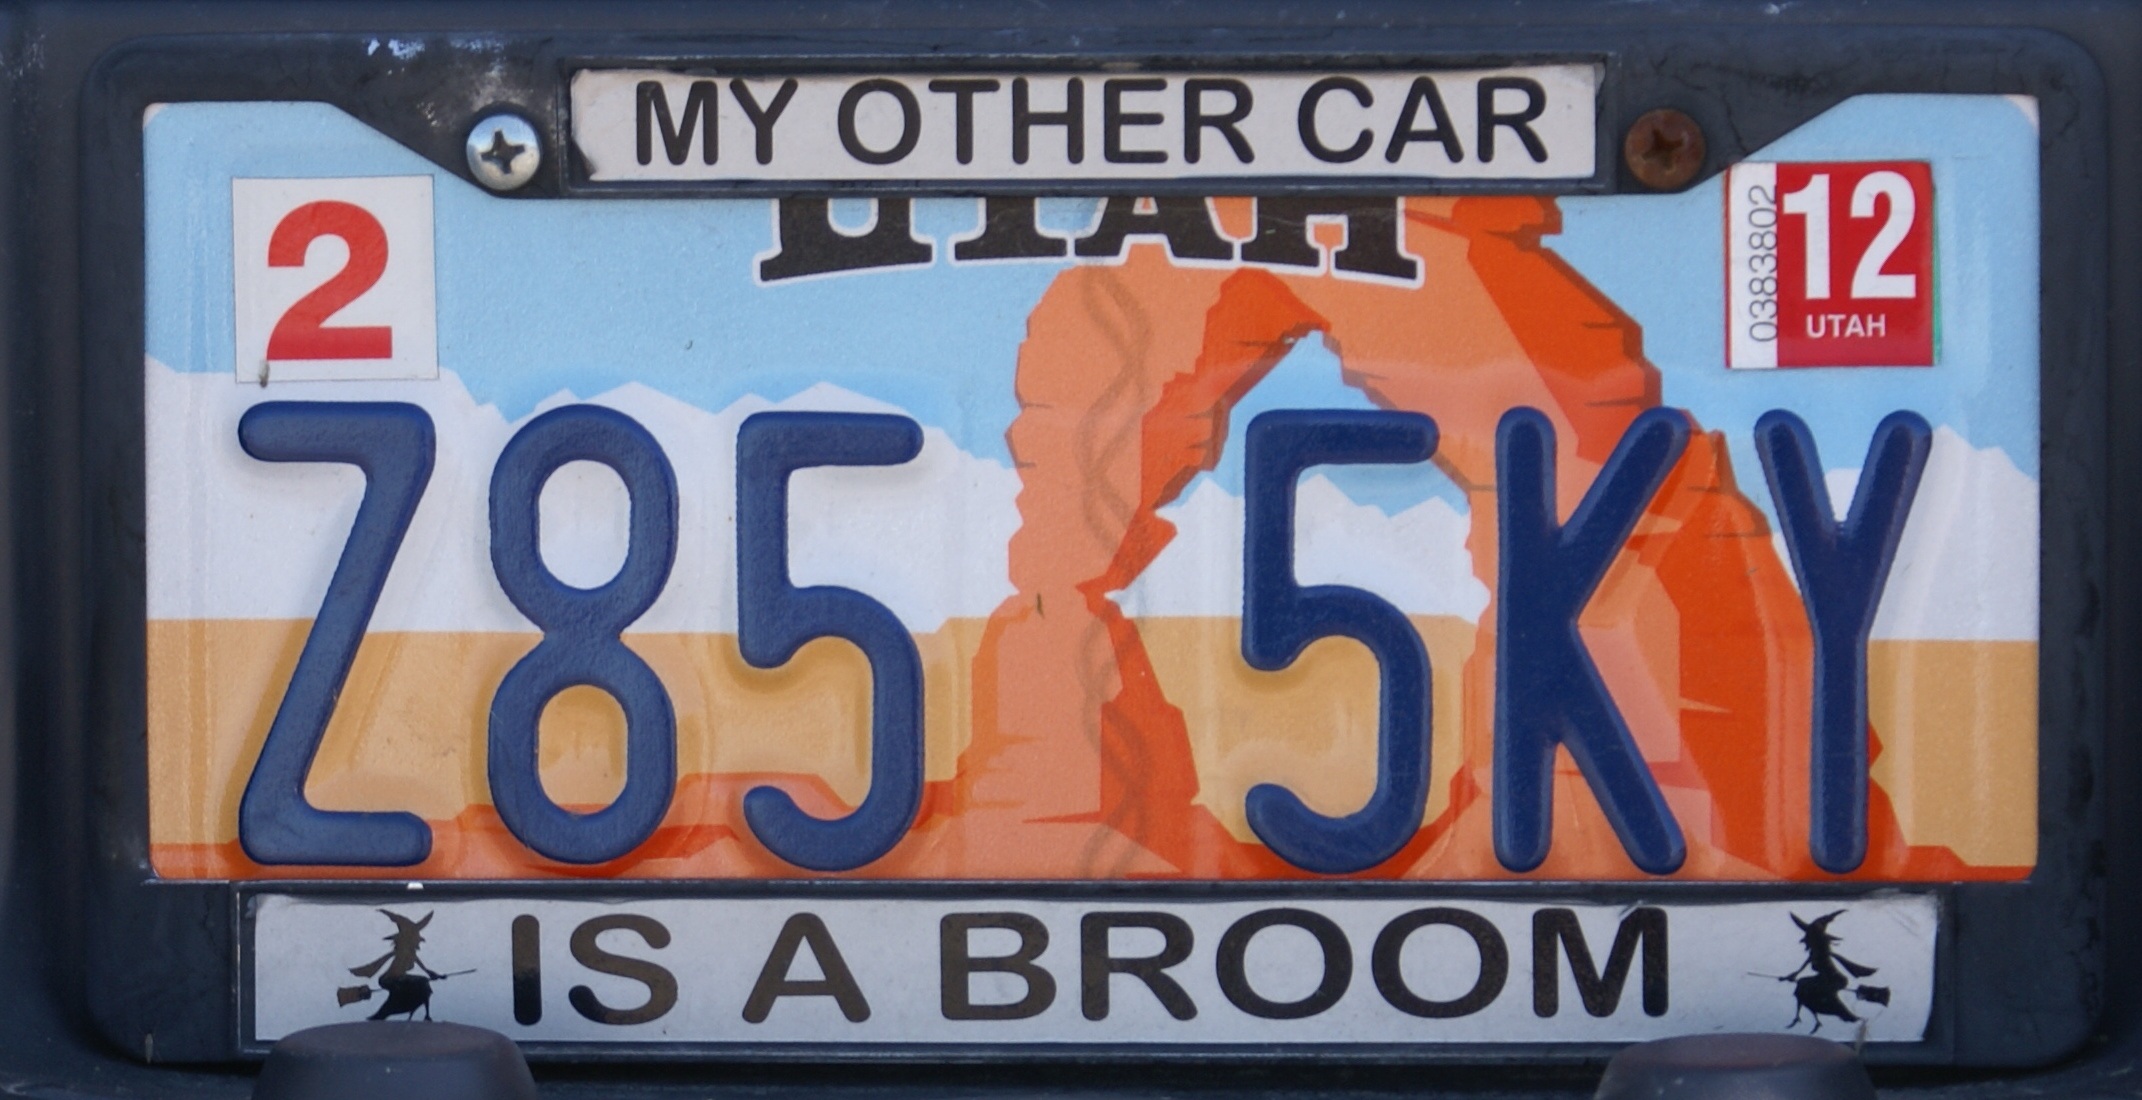
sign, street sign, signage, united states, utah, registration, automotive exterior, vehicle registration plate